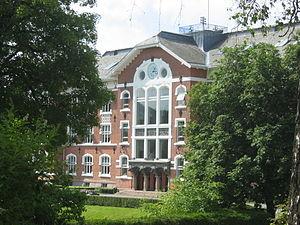
Ås est une kommune de Norvège. Elle est située dans le comté d'Akershus. La ville de Ås, à 42 km au sud-est d'Oslo, héberge l'institut Bioforsk et l'université norvégienne pour les sciences de la vie.